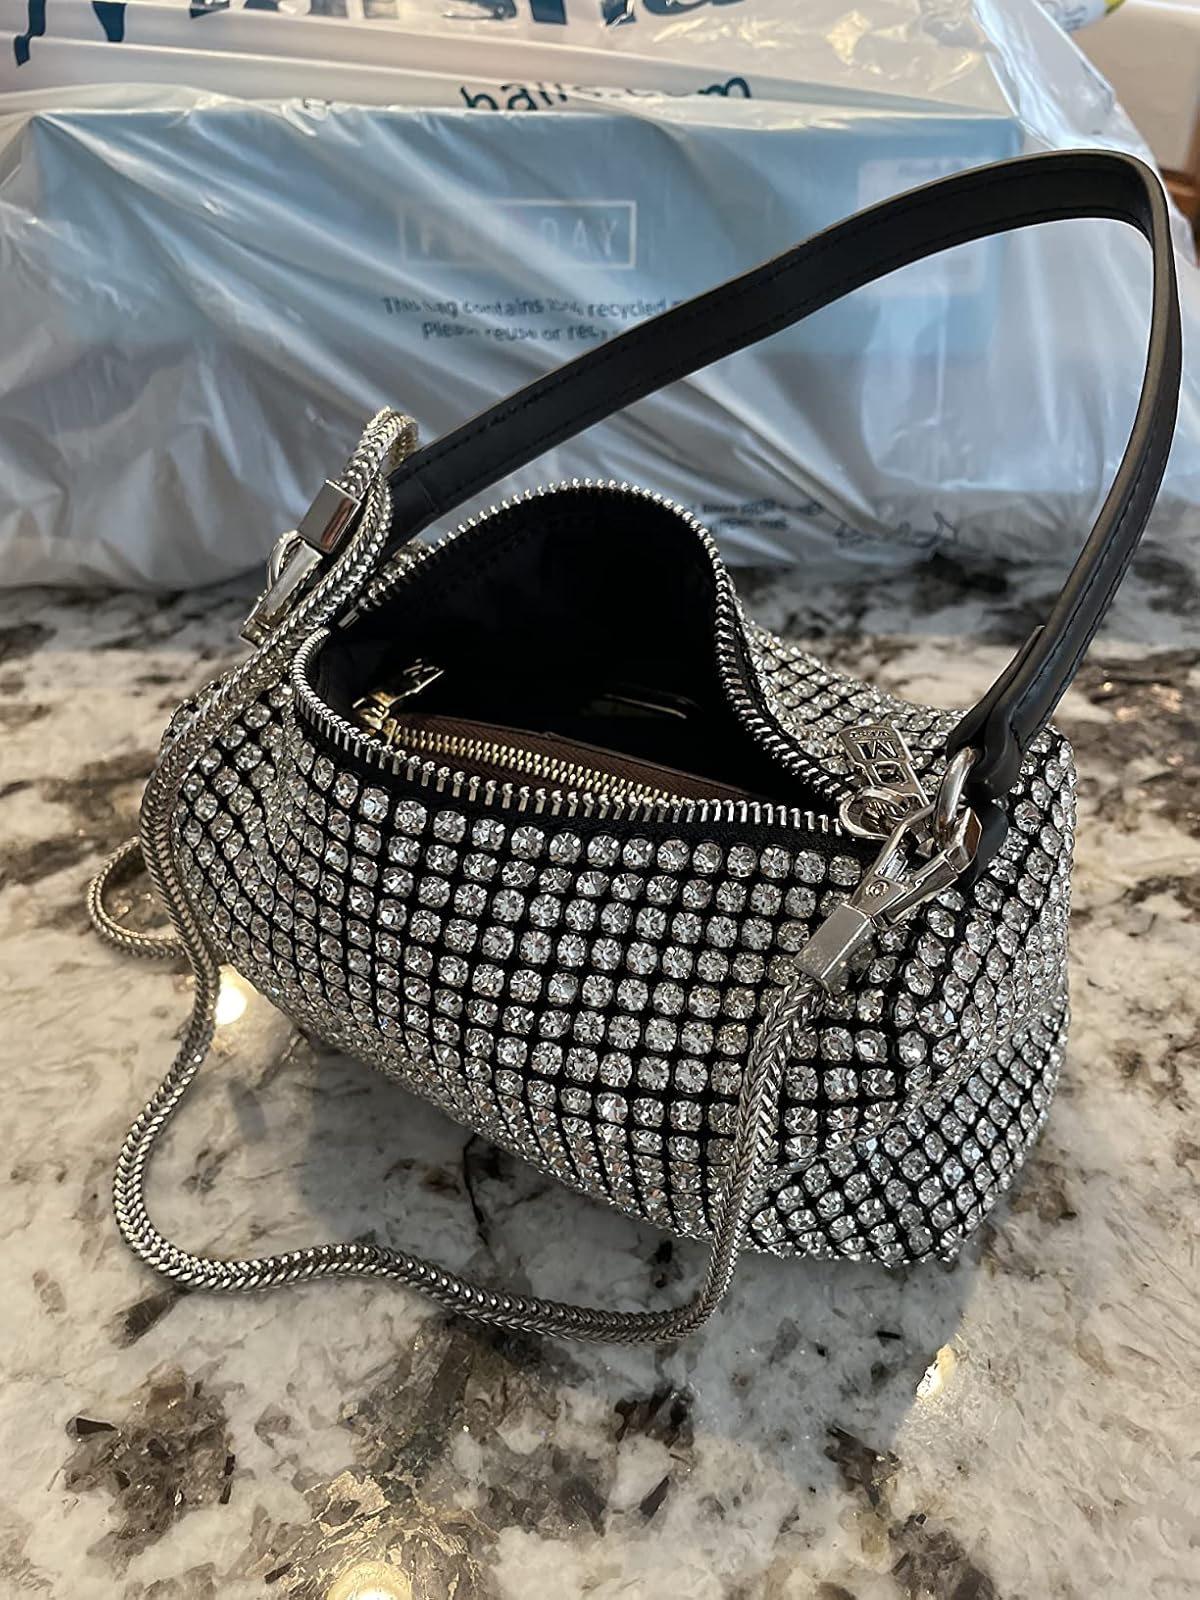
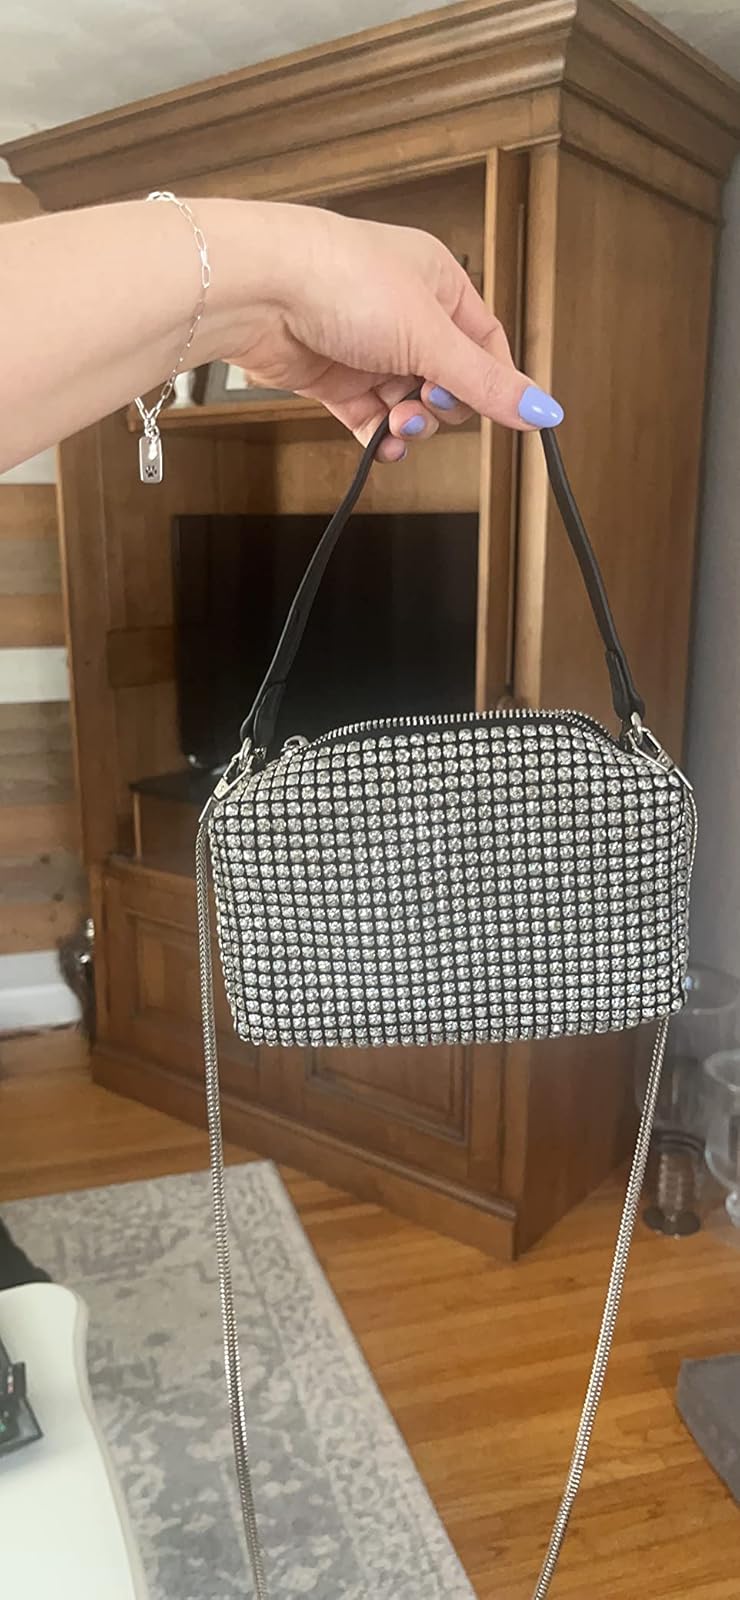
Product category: accessories_handbag
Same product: yes